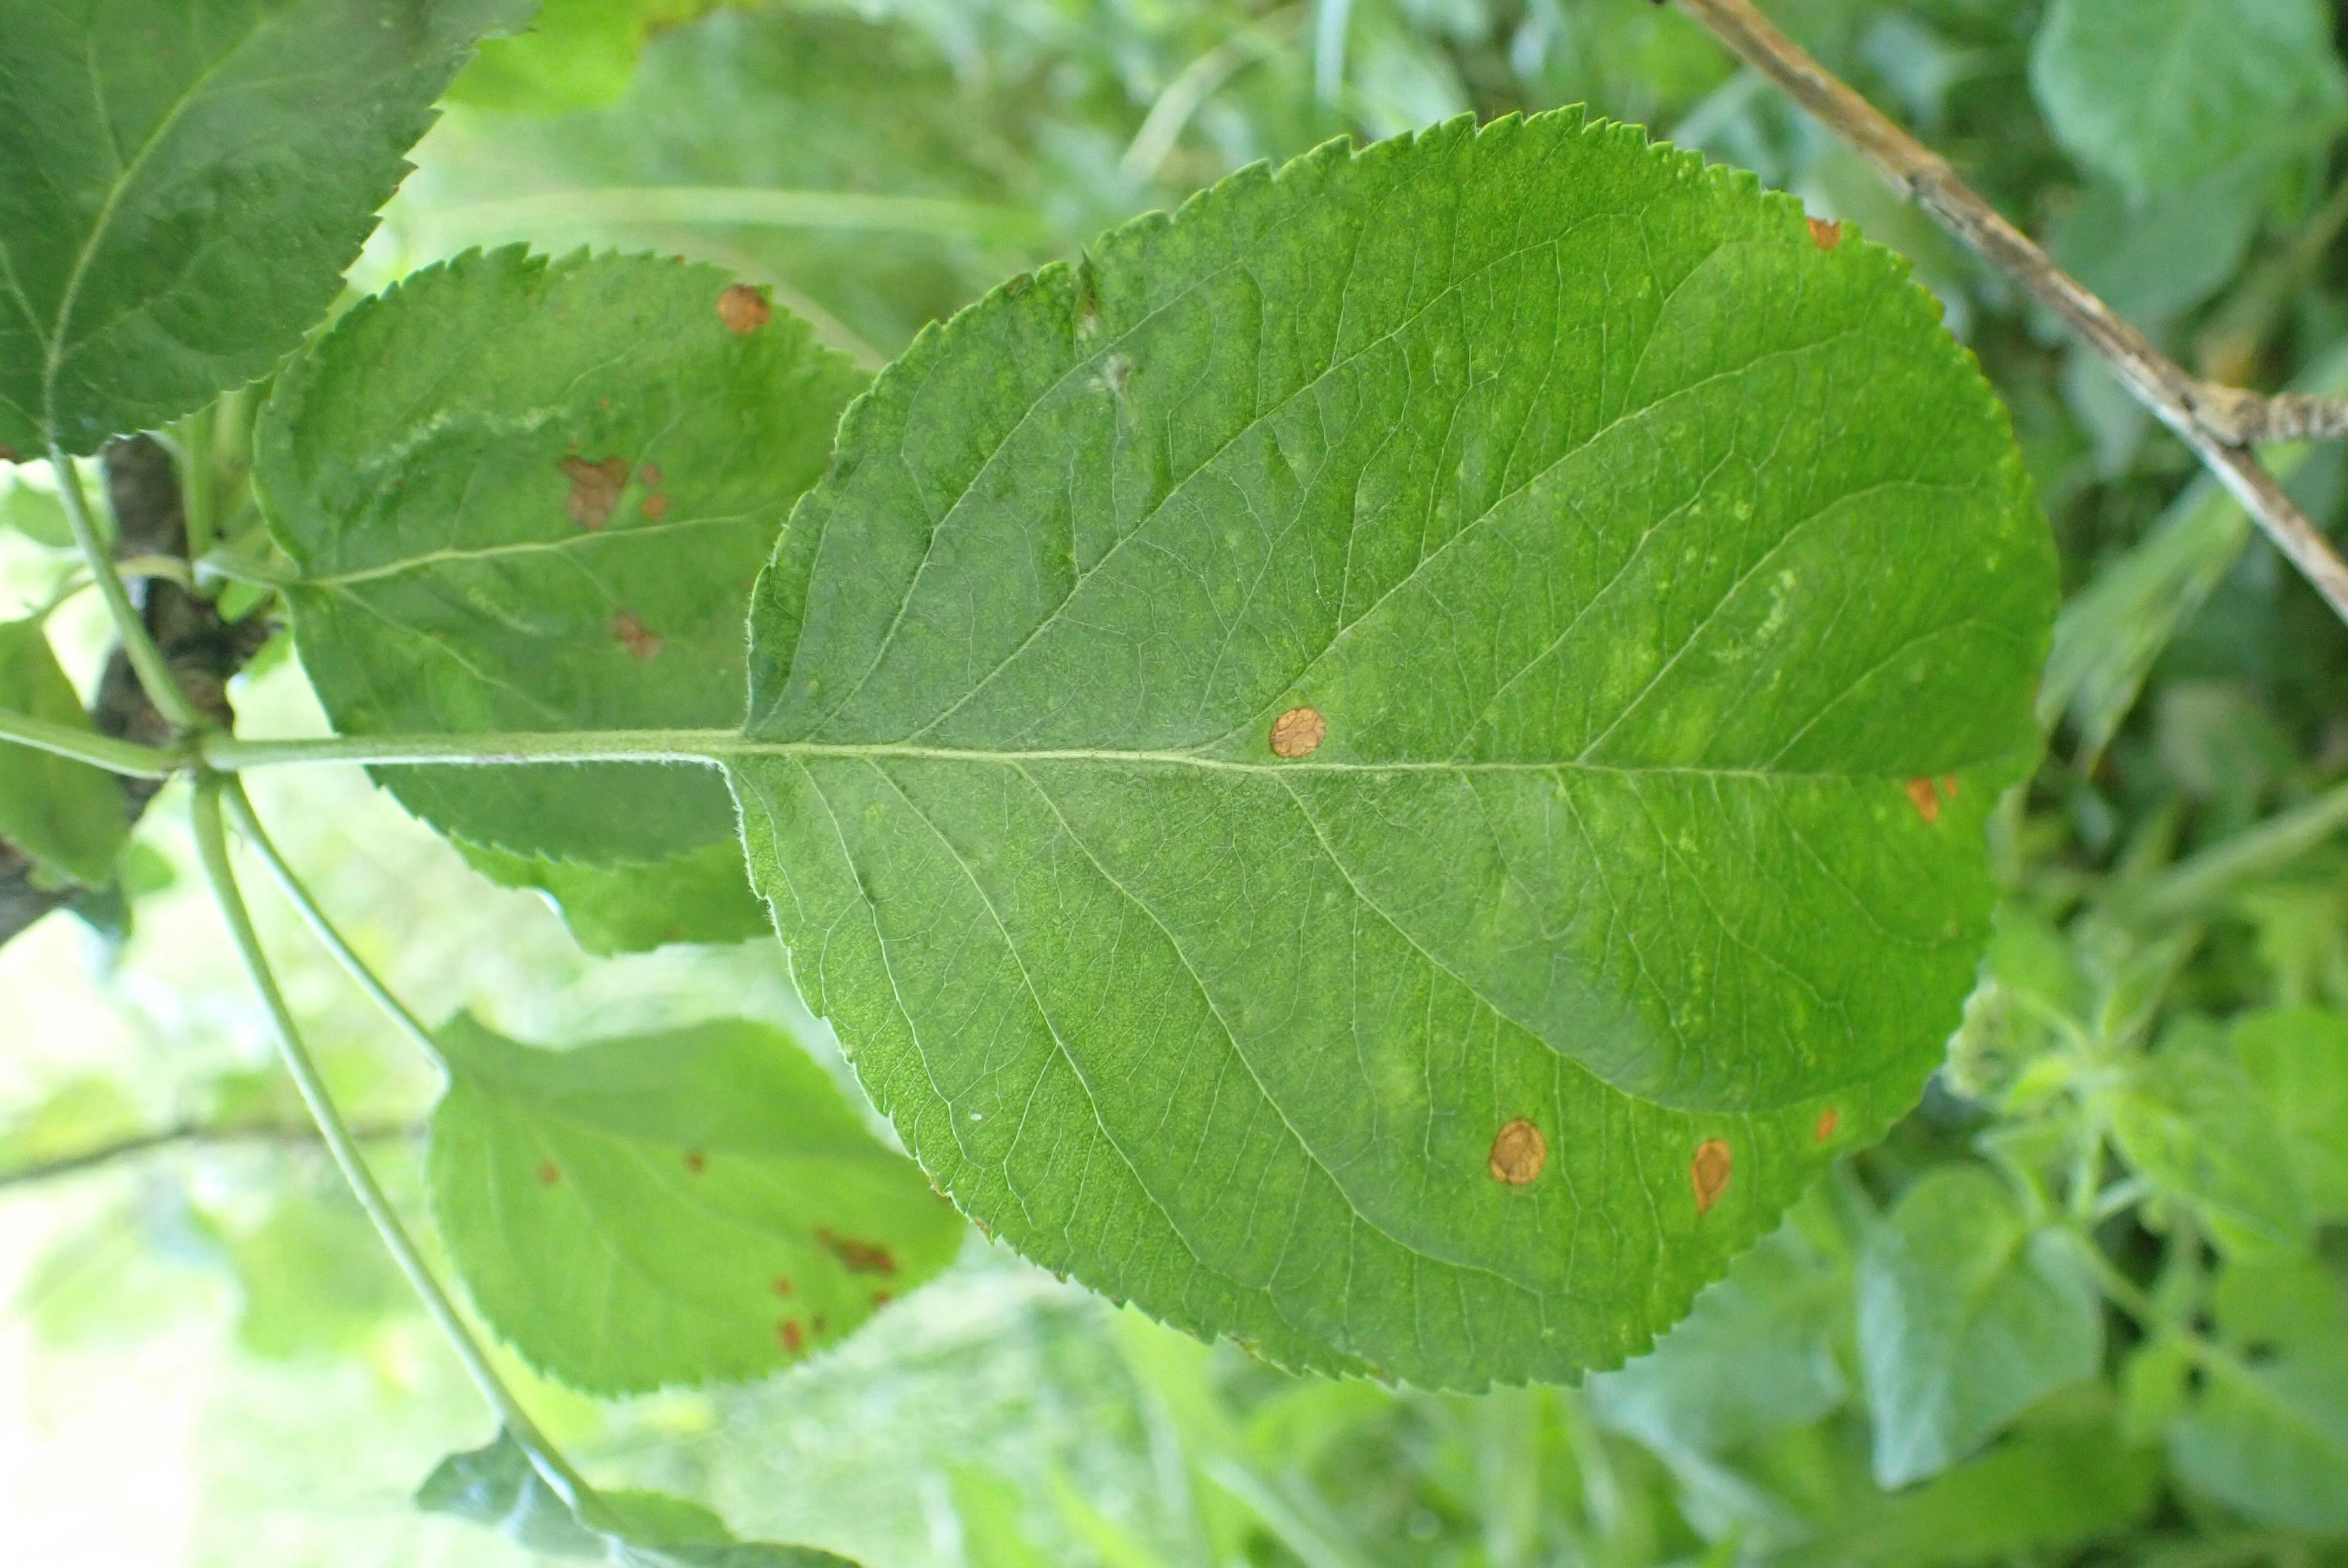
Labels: frog_eye_leaf_spot